Mogollon culture

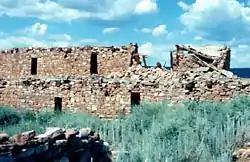
Kinishba Ruins near Fort Apache, Arizona

Mogollon origins remain a matter of speculation. One theory is that the Mogollon emerged from a Desert Archaic tradition linked to the first (late Pleistocene) prehistoric human occupations of the area (around 9000 BC). In this theory, cultural distinctions emerged in the larger region when populations grew enough to establish villages and larger communities. An alternative theory is that the Mogollon descended from migrants from farming regions in central Mexico around 3500 BC, and displaced descendants of the Desert Archaic peoples. A third theory is that Mogollon descended from the Cochise culture (the early pithouse, late Desert Archaic) who had arrived around 5000 BC, and were not linked to the earlier inhabitants, but adopted farming from Central Mexico.